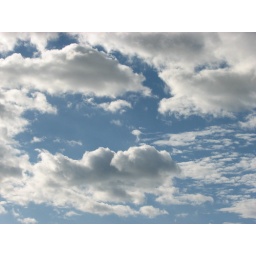
clouds in the sky